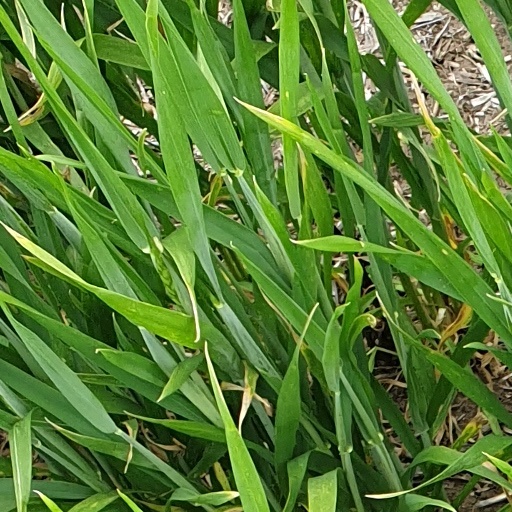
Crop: wheat